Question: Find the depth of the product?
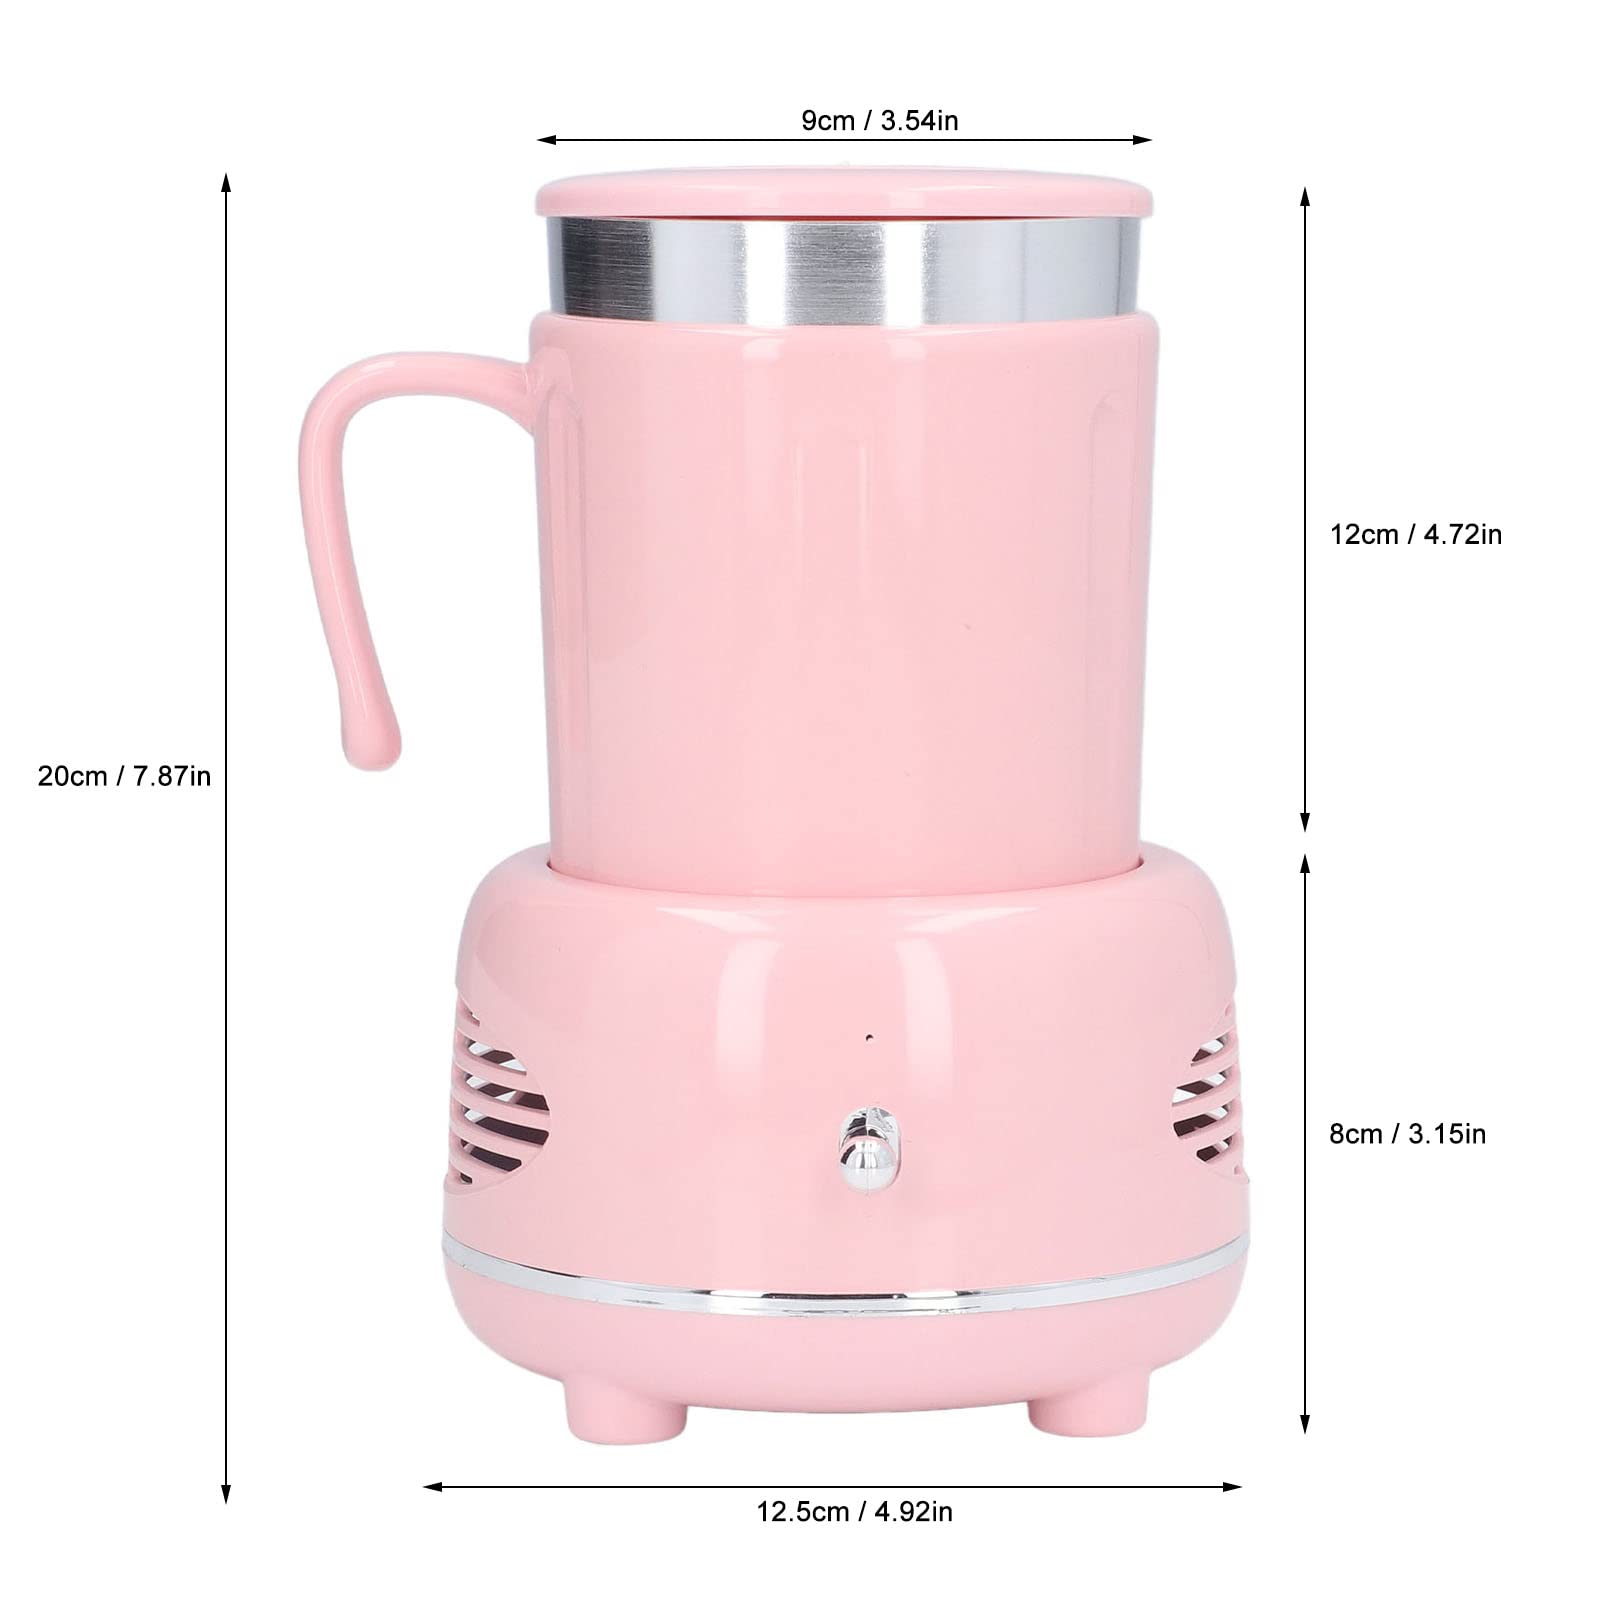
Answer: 12.5 centimetre